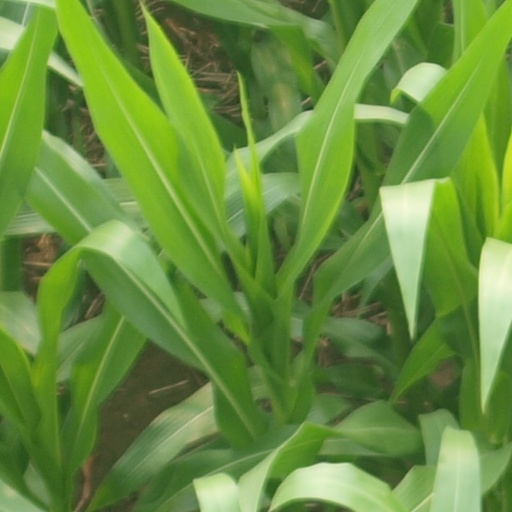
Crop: maize; corn